Aberdeen F.C.–Rangers F.C. rivalry

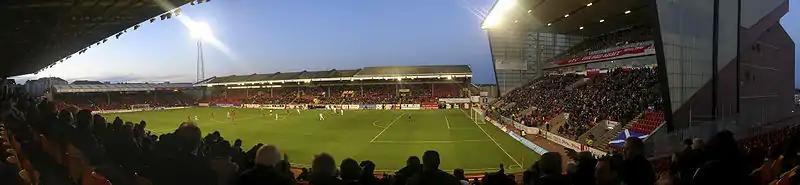
Aberdeen's Pittodrie Stadium viewed from the away supporters' section (2006)

A turning point was in 1986–87, when Alex Ferguson left Aberdeen to join Manchester United and Graeme Souness became Rangers manager with new financial backing from David Holmes and then David Murray. The Glasgow club began entice several top English players to move north due to Souness's connections and with the incentives of big wages and the prospect of European football (English clubs were banned following the Heysel Stadium disaster in 1985). Rangers finally regained the league championship – clinching the 1986–87 title with a draw at Pittodrie, followed by a pitch invasion by their celebrating fans – while Aberdeen failed to win a cup or finish in the top two places for the first time in eight years. This was the start of a sustained period of great success for Rangers, though Aberdeen would remain a significant opponent during the next decade.